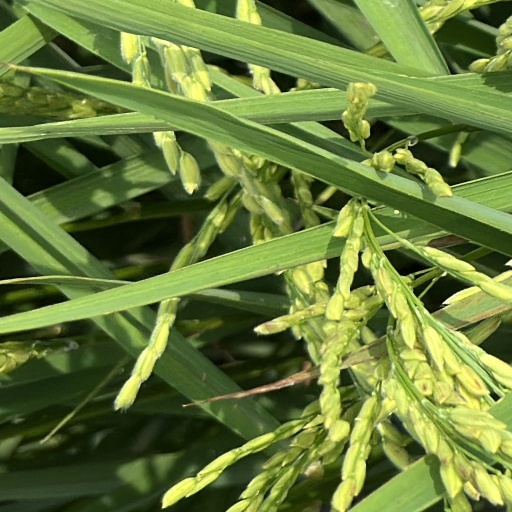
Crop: rice